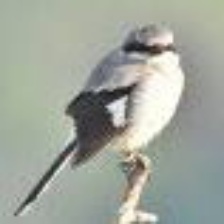
Species: LOGGERHEAD SHRIKE
Scientific name: LANIUS LUDOVICIANUS